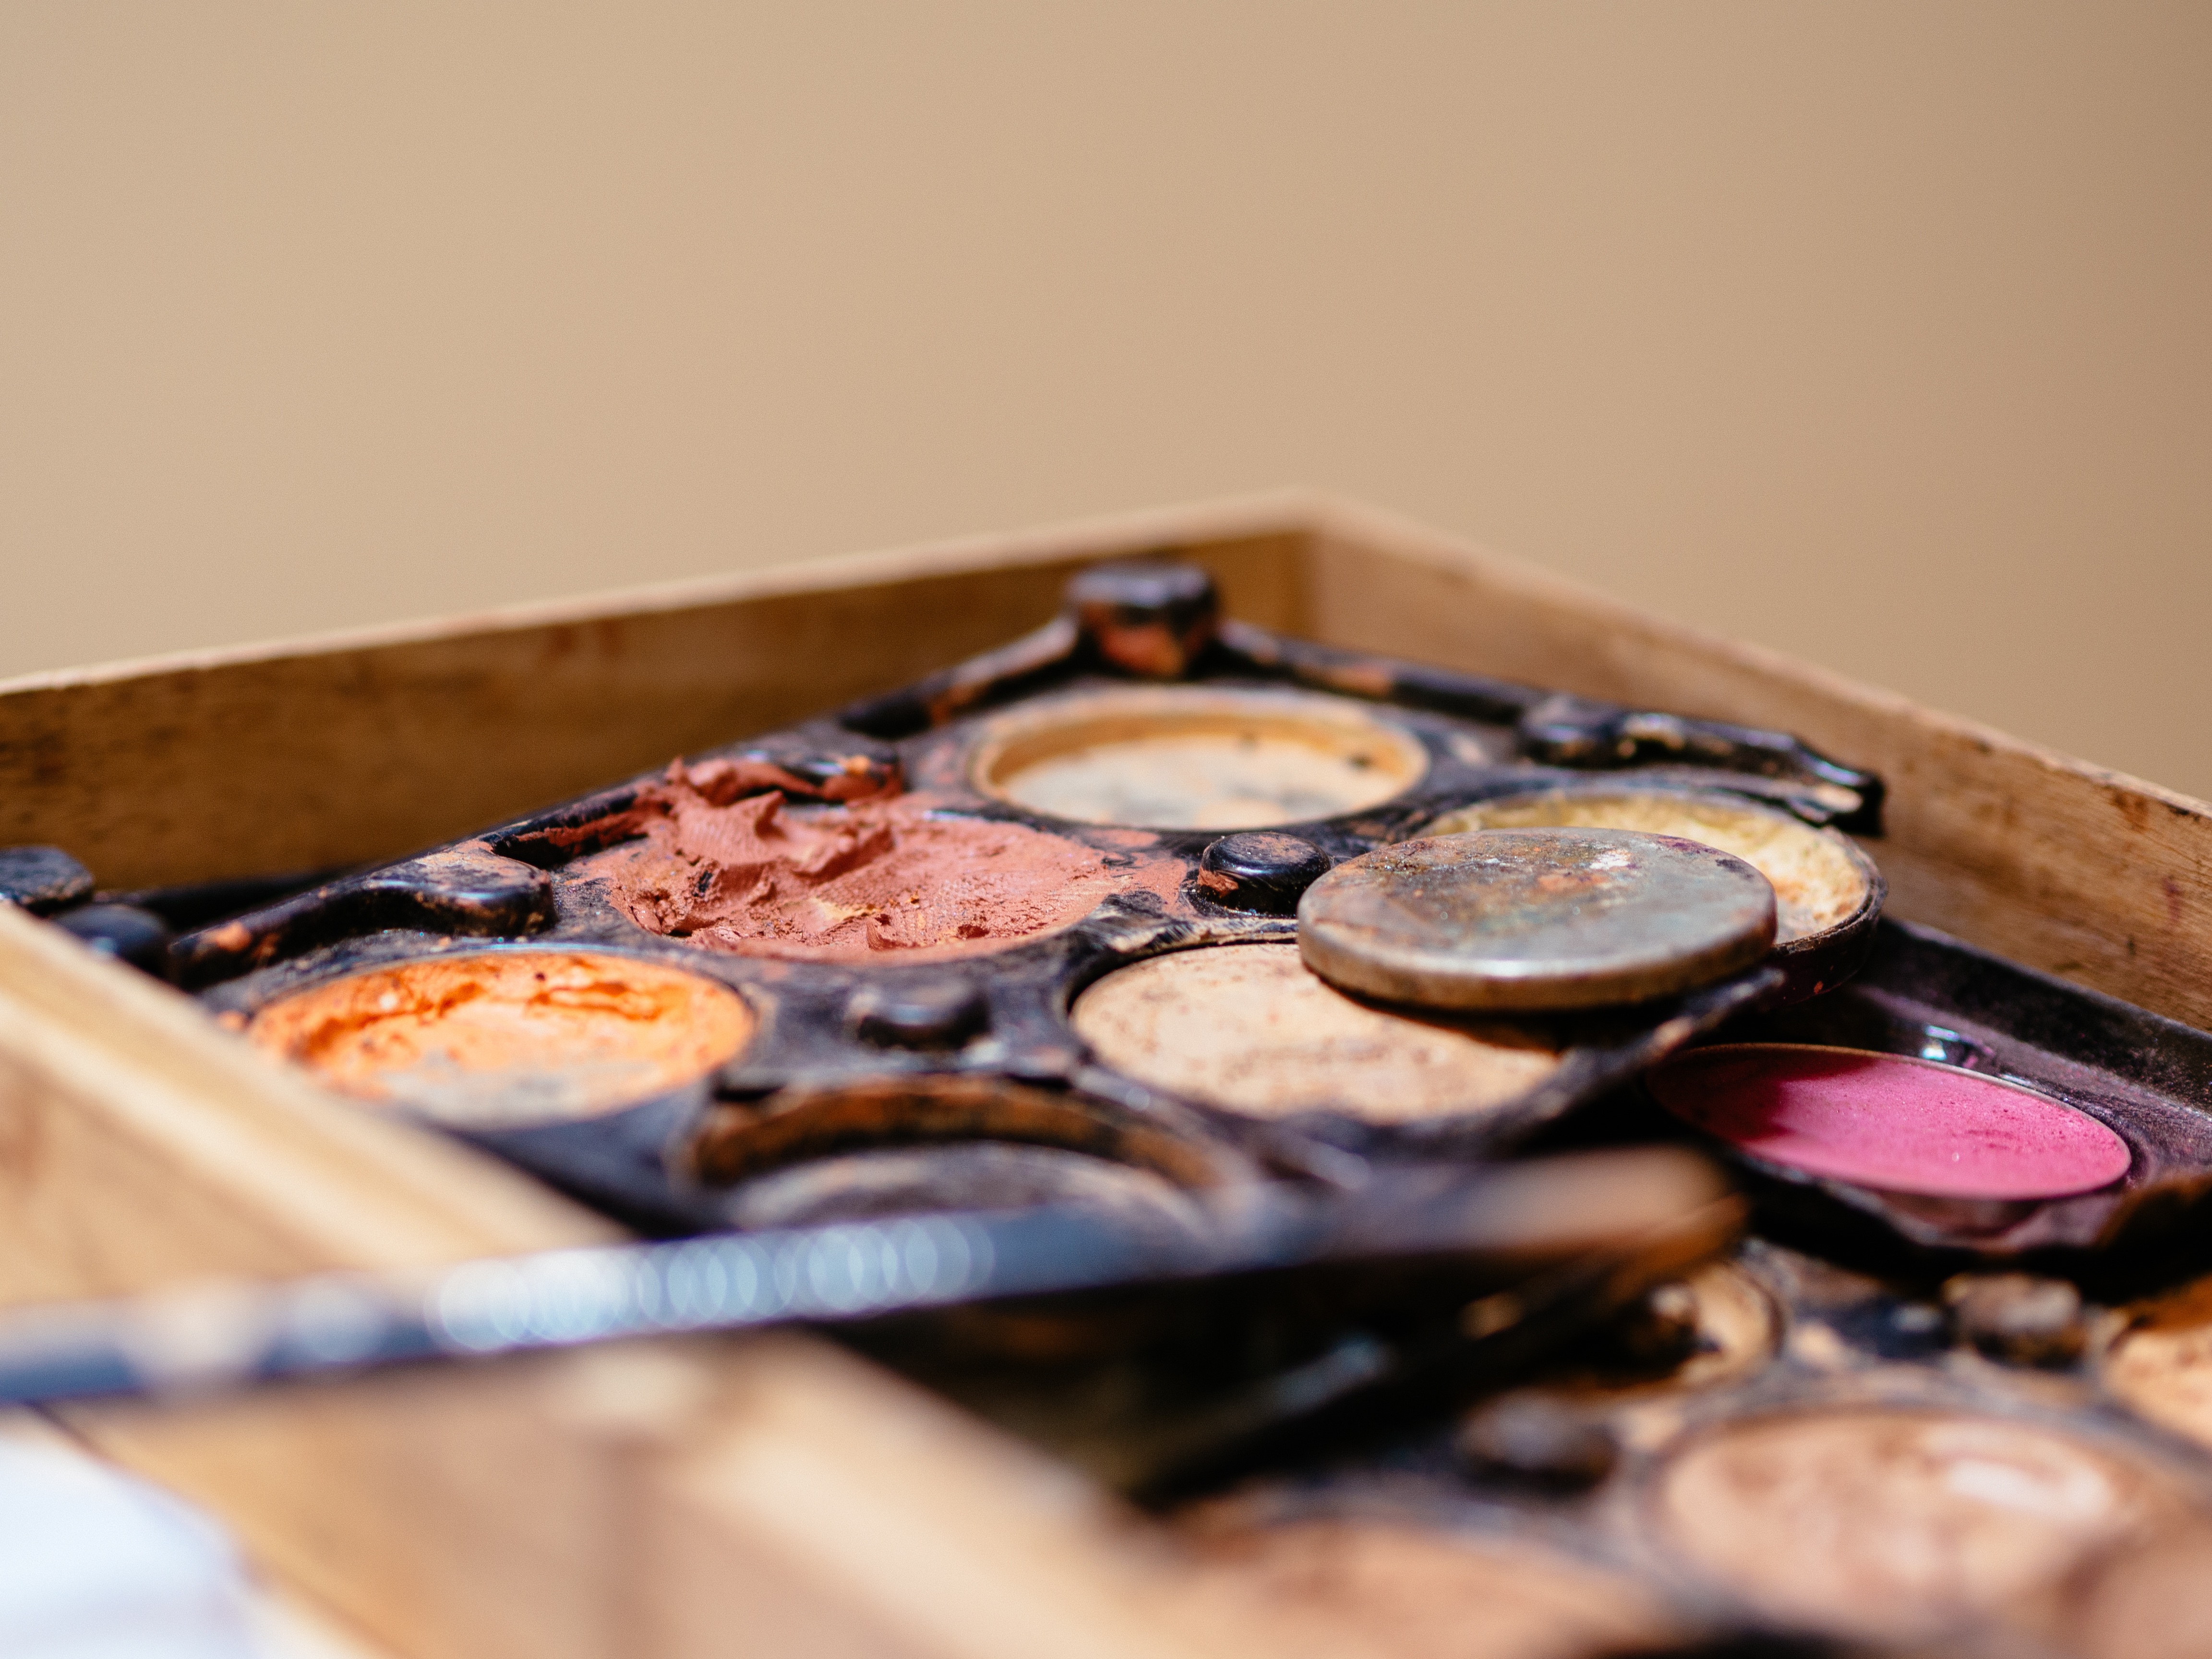
dish, meal, food, cooking, produce, breakfast, baking, cuisine